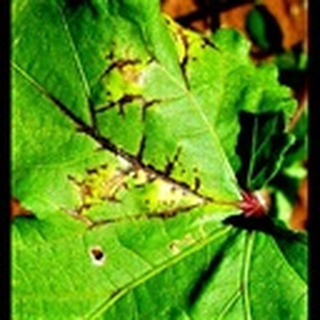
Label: cotton_bacterial_blight